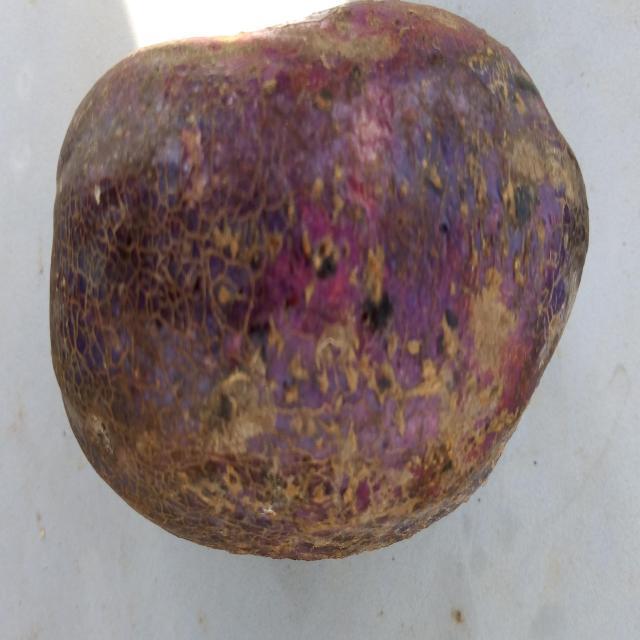
Plum grade: spotted